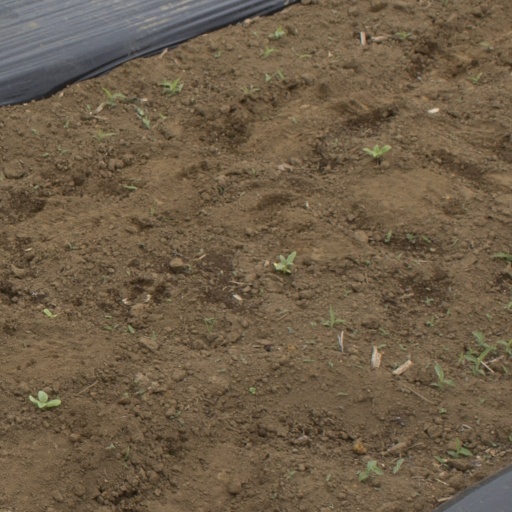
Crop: Jerusalem artichoke